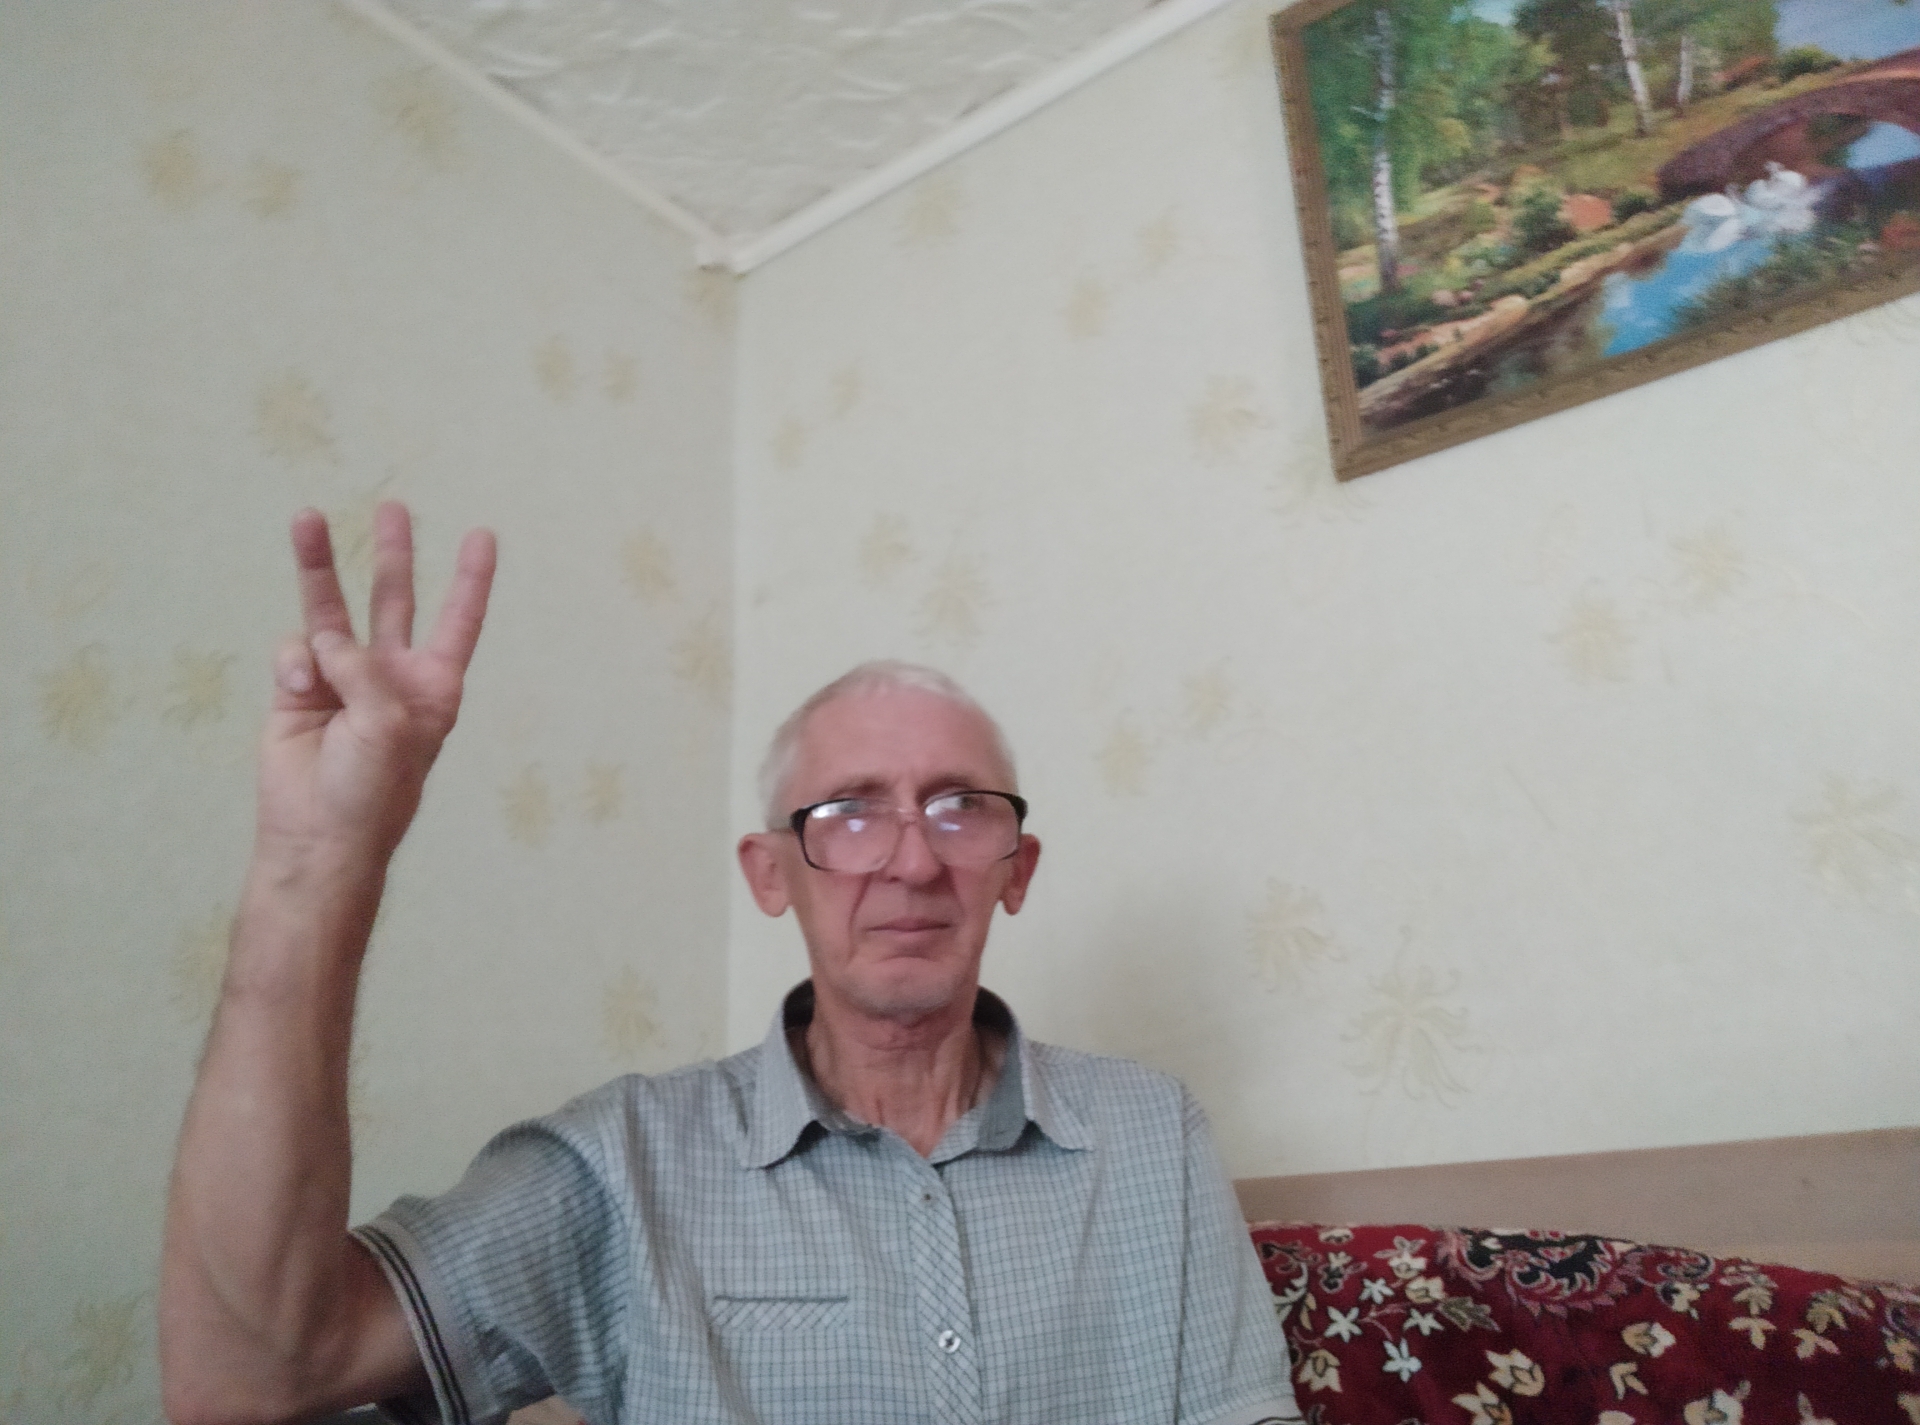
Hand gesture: three